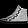
Label: Sneaker